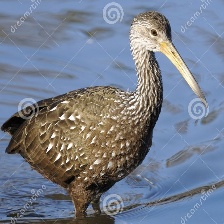
Species: LIMPKIN
Scientific name: ARAMUS GUARAUNA